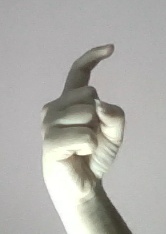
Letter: ra